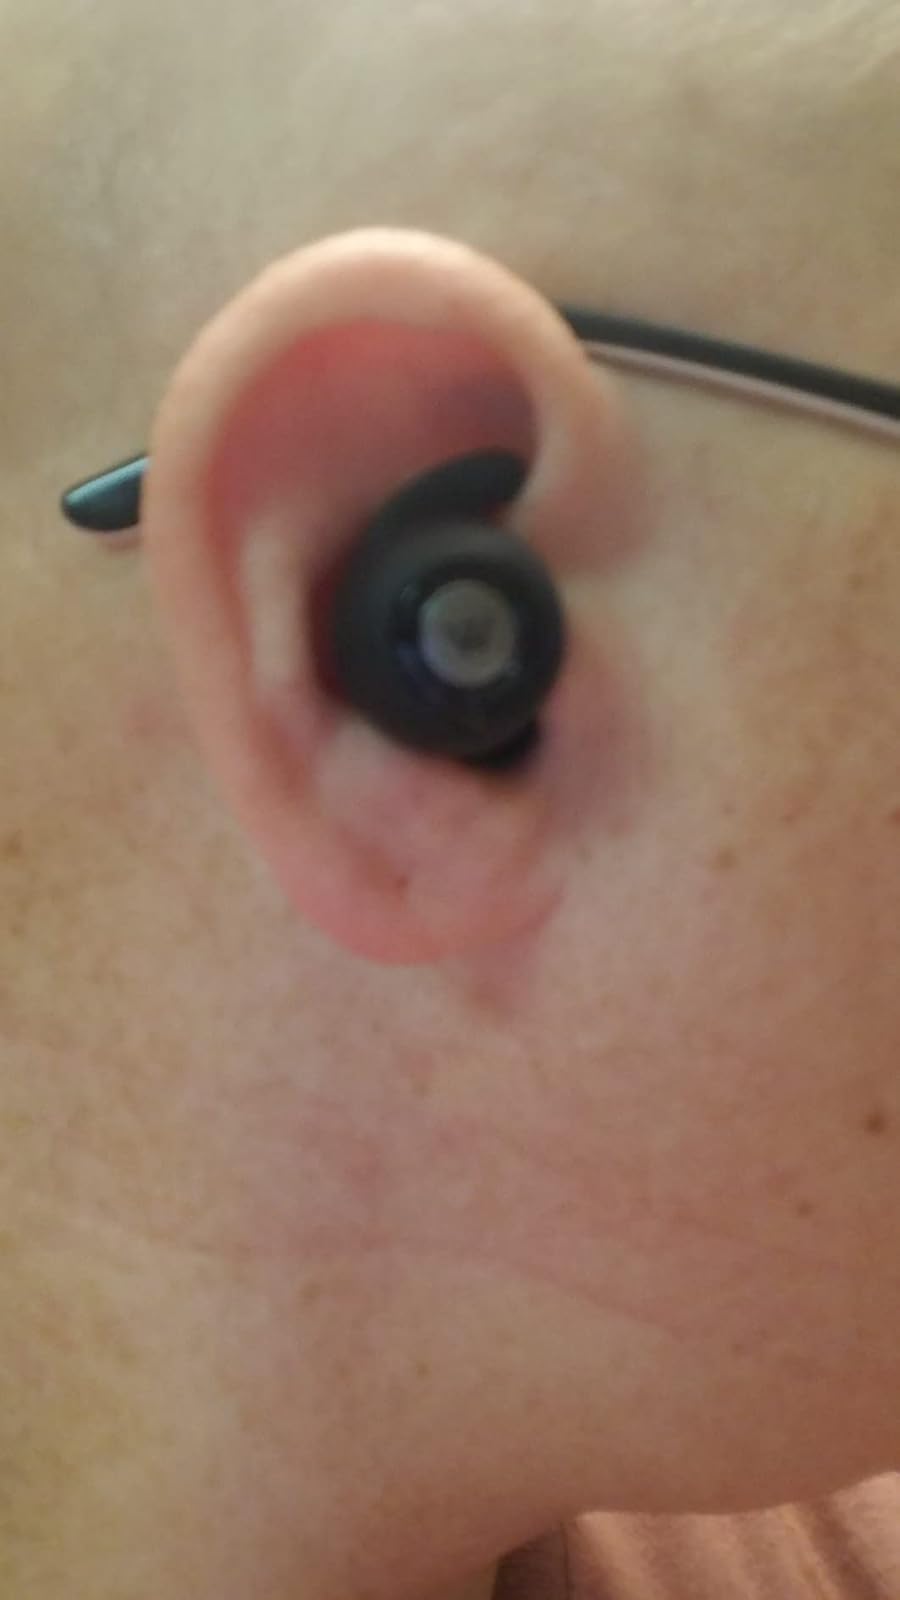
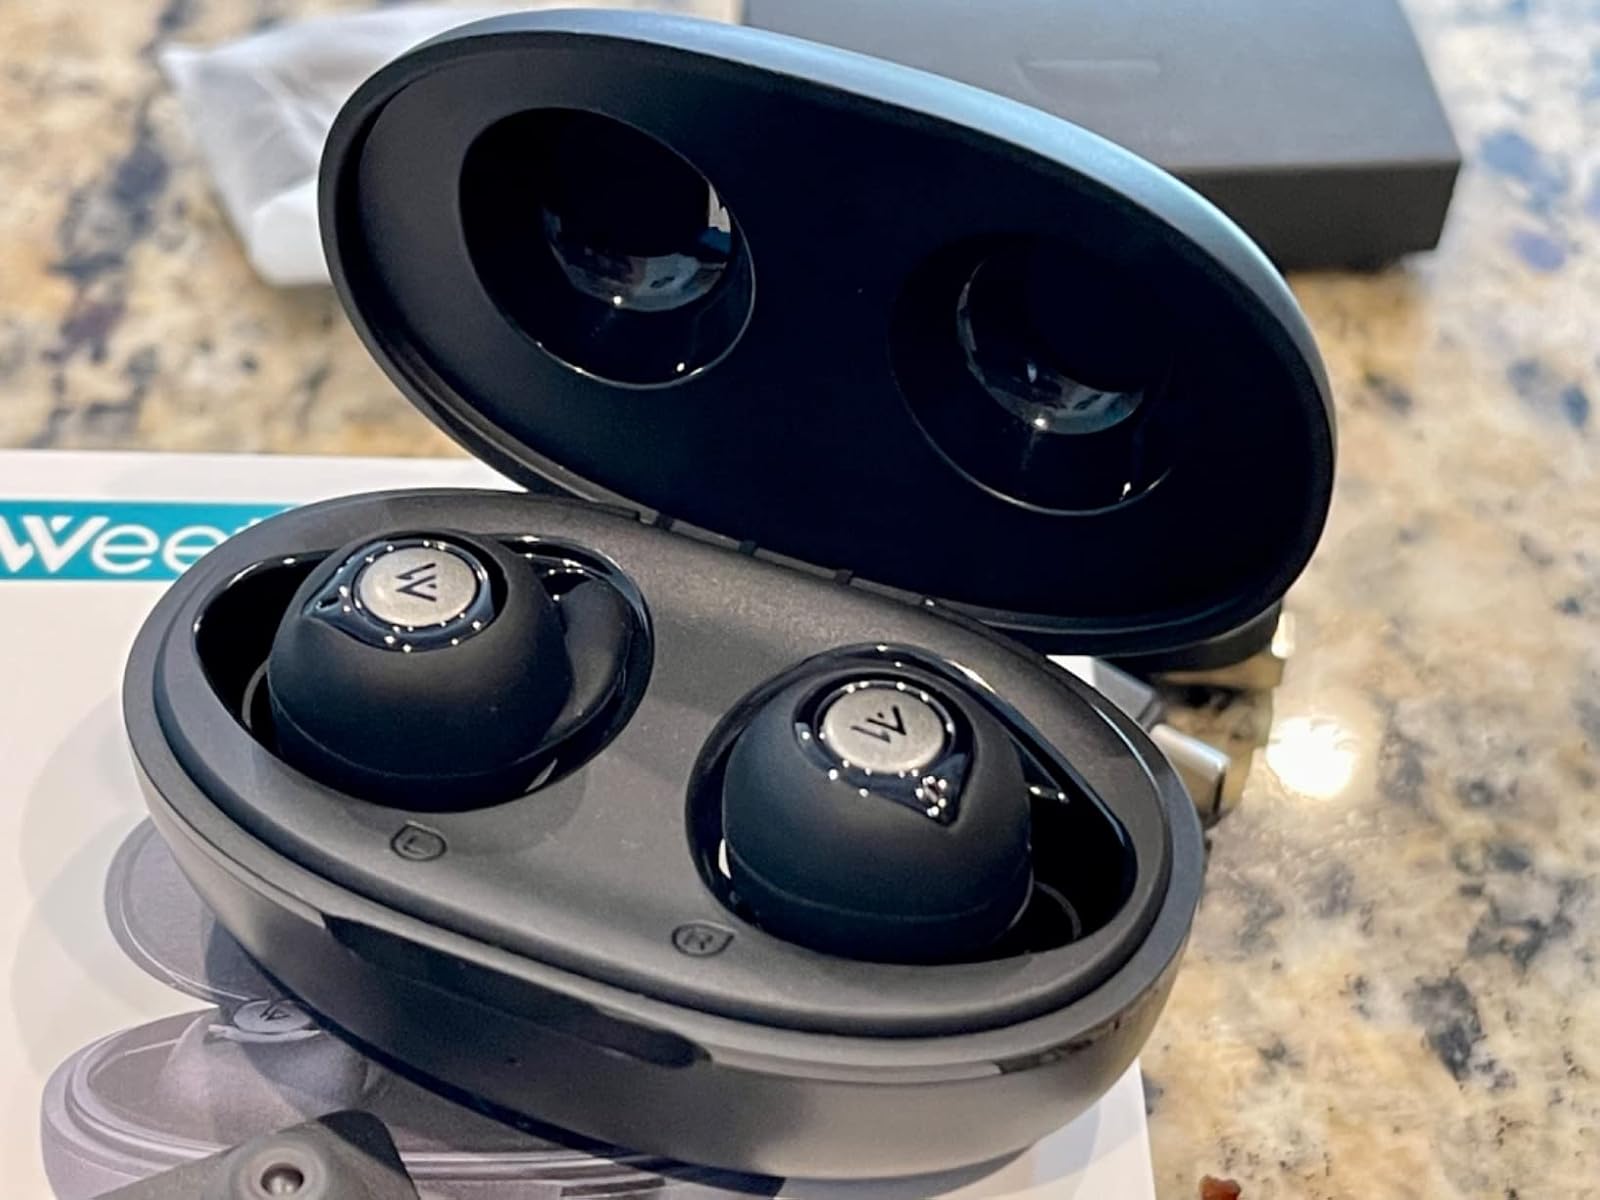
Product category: earbuds
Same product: yes